Fish anatomy

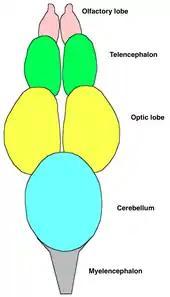
Anatomical diagram showing the pairs of olfactory, telencephalon, and optic lobes, followed by the cerebellum and the myelencephalon

The swim bladder is an internal gas-filled organ in many bony fishes used to control buoyancy by its expansion or contraction. This allows the fish to stay at a desired water depth without having to maintain its vertical position by generating lift via swimming, a mechanism that expends more energy. Due to its dorsal position, the expansion of the bladder moves the center of mass of the fish downwards, thus contributing to its stabilization. Additionally, the swim bladder functions as a resonance chamber to produce or receive sound.